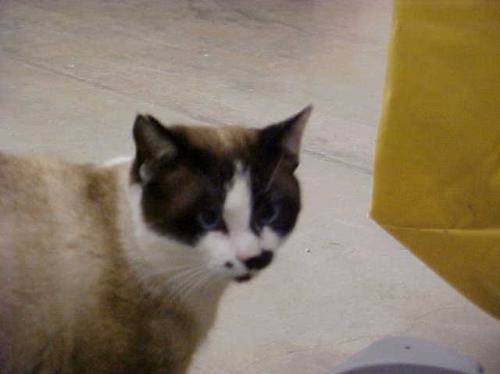
Label: cat